Chinese softshell turtle

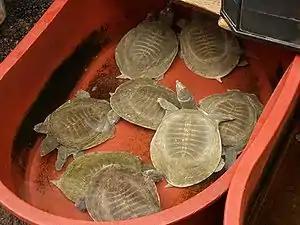
Being sold in Seoul, South Korea

"P. sinensis" is predominantly carnivorous and the remains of fish, crustaceans, mollusks, insects, and seeds of marsh plants have been found in its stomach.